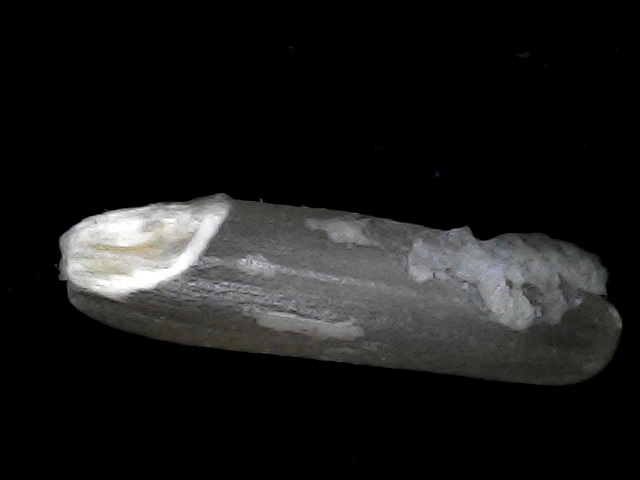
Rice variety: BD70